Jack Hemingway

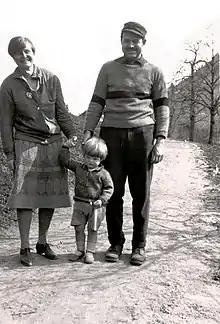
Hemingway with his parents in 1926

John Hadley Nicanor Hemingway (October 10, 1923 – December 1, 2000) was the Canadian-American son of American novelist Ernest Hemingway. He was a conservationist and wrote two books on fly fishing.